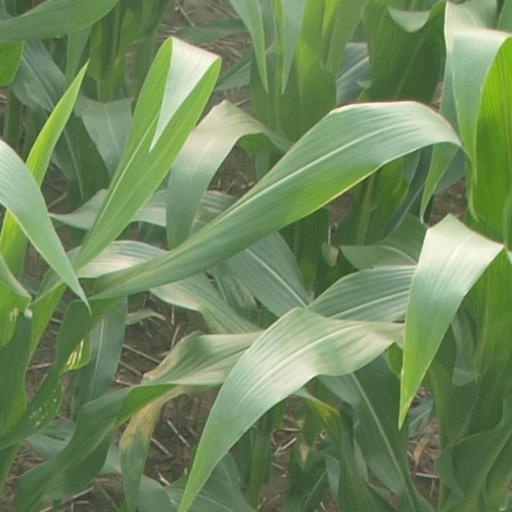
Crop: maize; corn